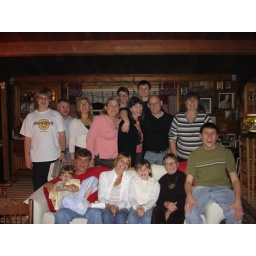
Four generations on one couch! And the little lady in black built the cabin they are sitting in.